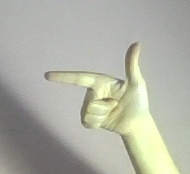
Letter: yaa